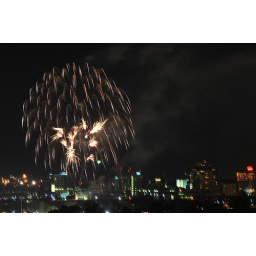
Fire works by the river market in Little Rock.